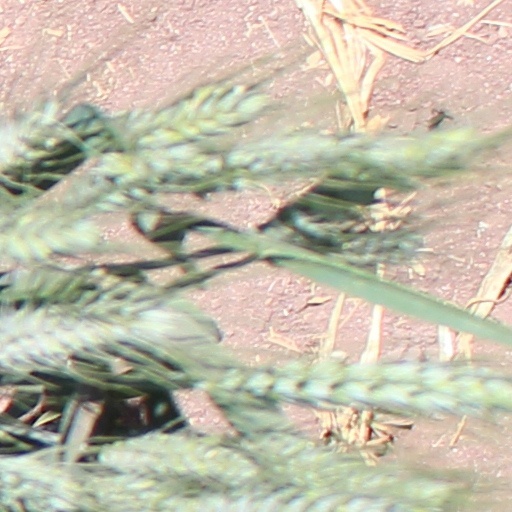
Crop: wheat